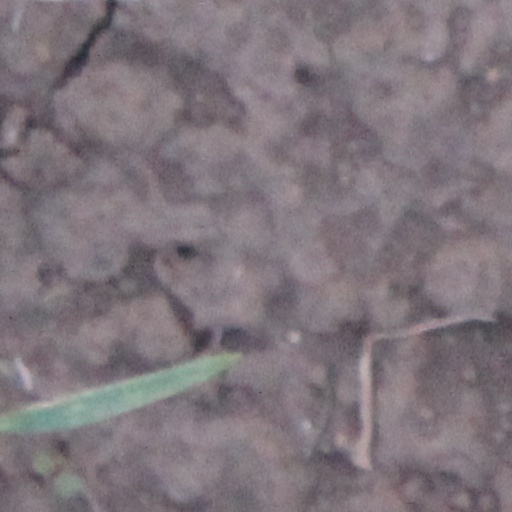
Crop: wheat